Four Palaces

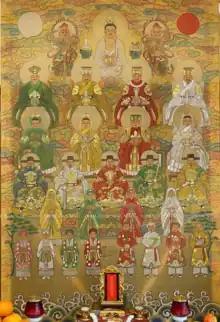
A watercolor painting depicting the pantheon of the Four Palaces denomination in Vietnam's indigenous Đạo Mẫu shamanic belief.

Four Palaces (chữ Hán: ) is a major denomination of the Đạo Mẫu, an indigenous shamanic belief in Vietnam. This branch is popular in the North of Vietnam and has a profound association with the worship of Đức Thánh Trần.